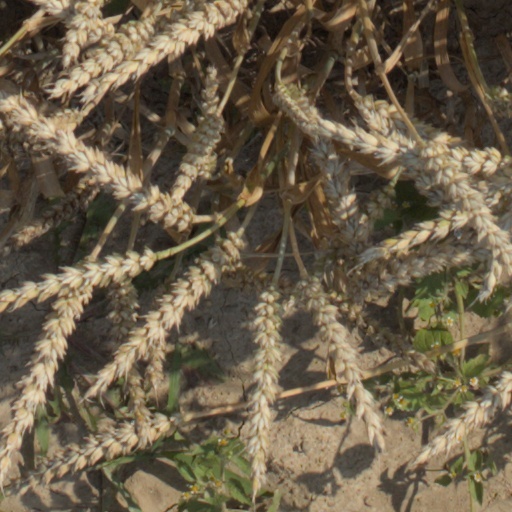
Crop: wheat